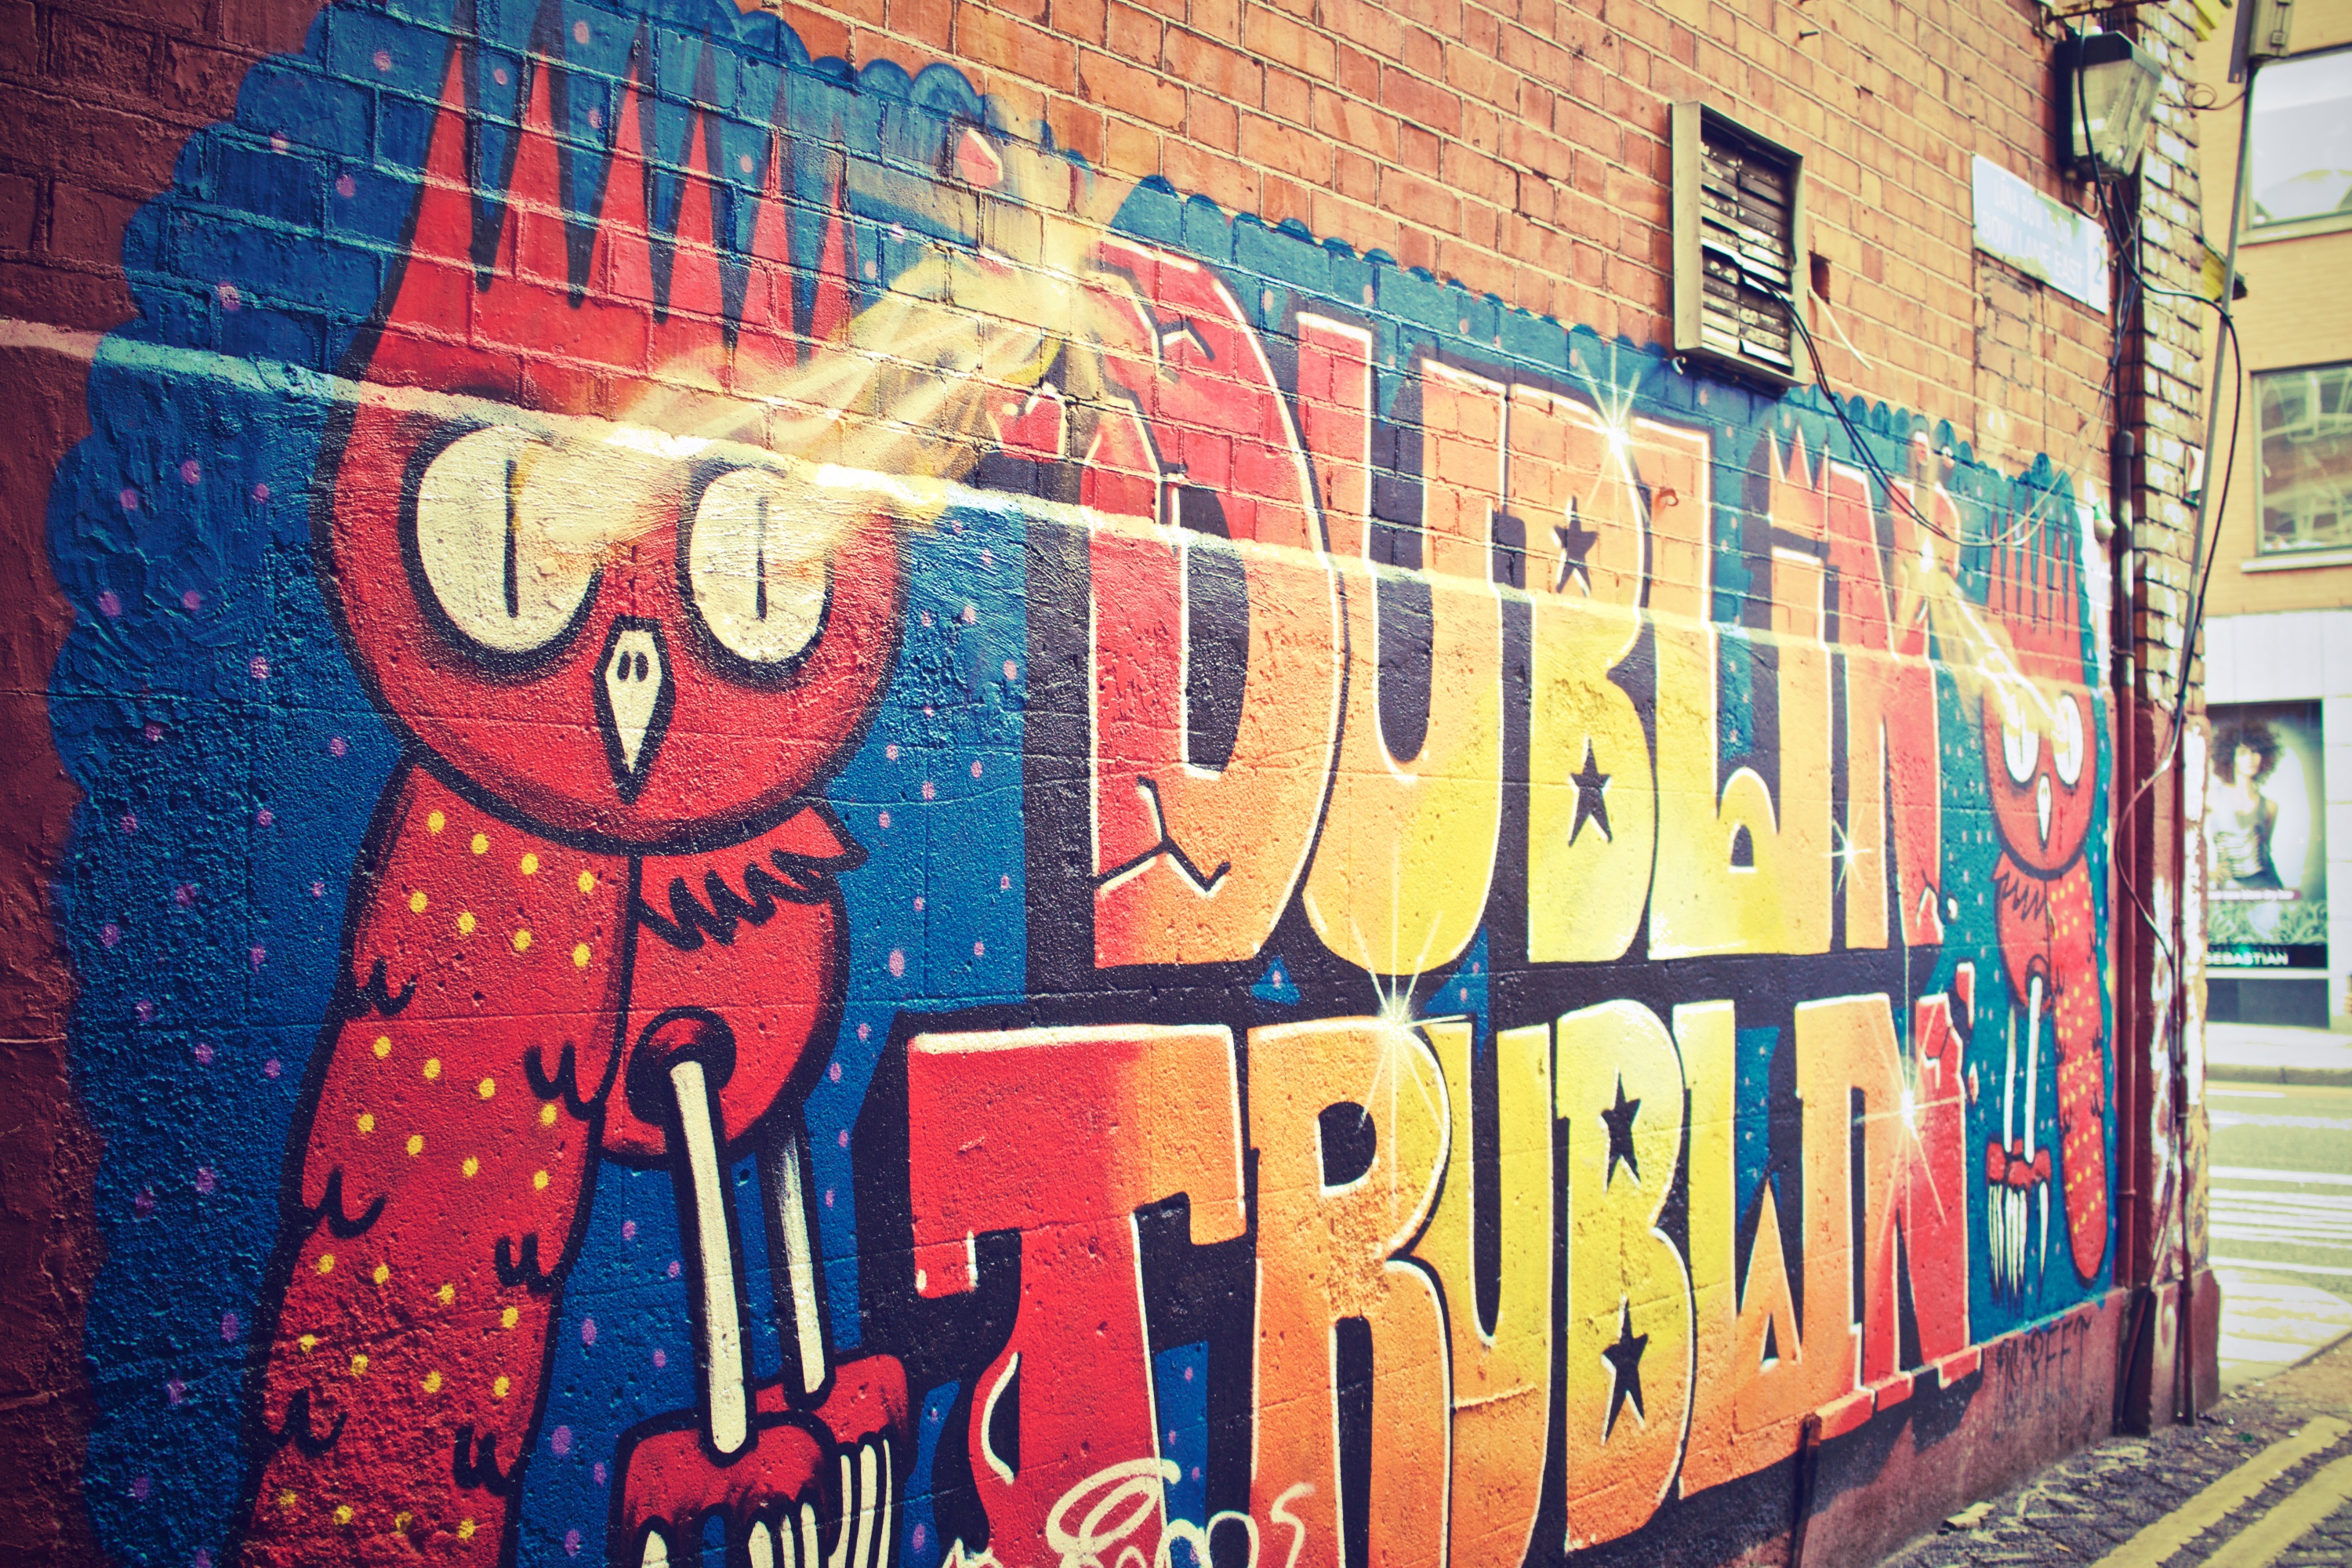
street, city, urban, wall, graffiti, street art, art, colors, mural, colours, spray paint, dublin, urban area